Jerusalem Gate Hotel

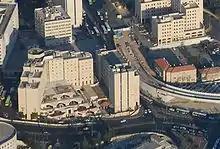
The Jerusalem Gate hotel is above and attached to Centre One

The Jerusalem Gate Hotel is a hotel located at the western entrance to Jerusalem, Israel. The hotel is attached to the shopping mall, Centre One.